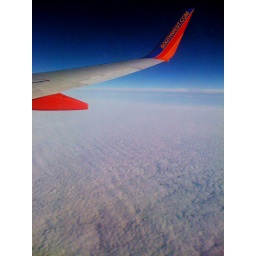
Flying over the clear blue skies.